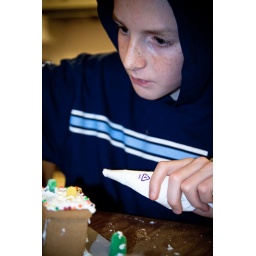
Jacen making a gingerbread house on our kitchen table in Raleigh NC.